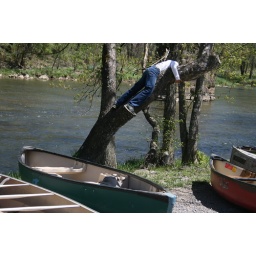
Young boy in a tree while everyone preparing for the Rosebud Poker Run on the Clinch River.